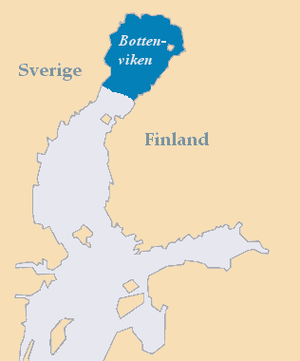
La baie de Botnie, en finnois Perämeri, en suédois Bottenviken, est une baie de la mer Baltique, plus précisément du golfe de Botnie. Elle se situe entre la Suède à l'ouest et la Finlande à l'est, tout au nord du golfe de Botnie et communique avec la mer de Botnie située au sud par le Kvarken.